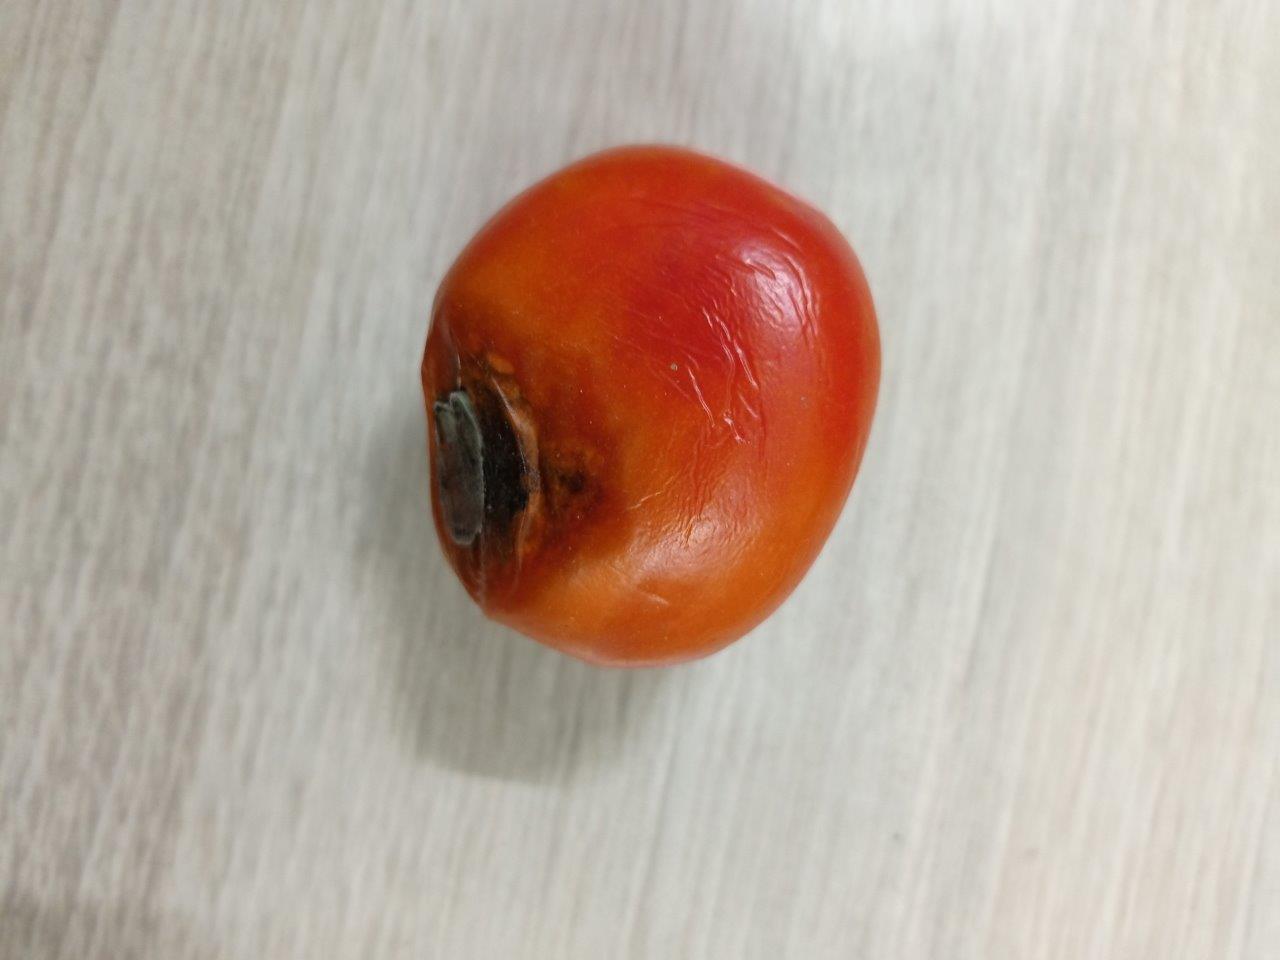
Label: Rotten